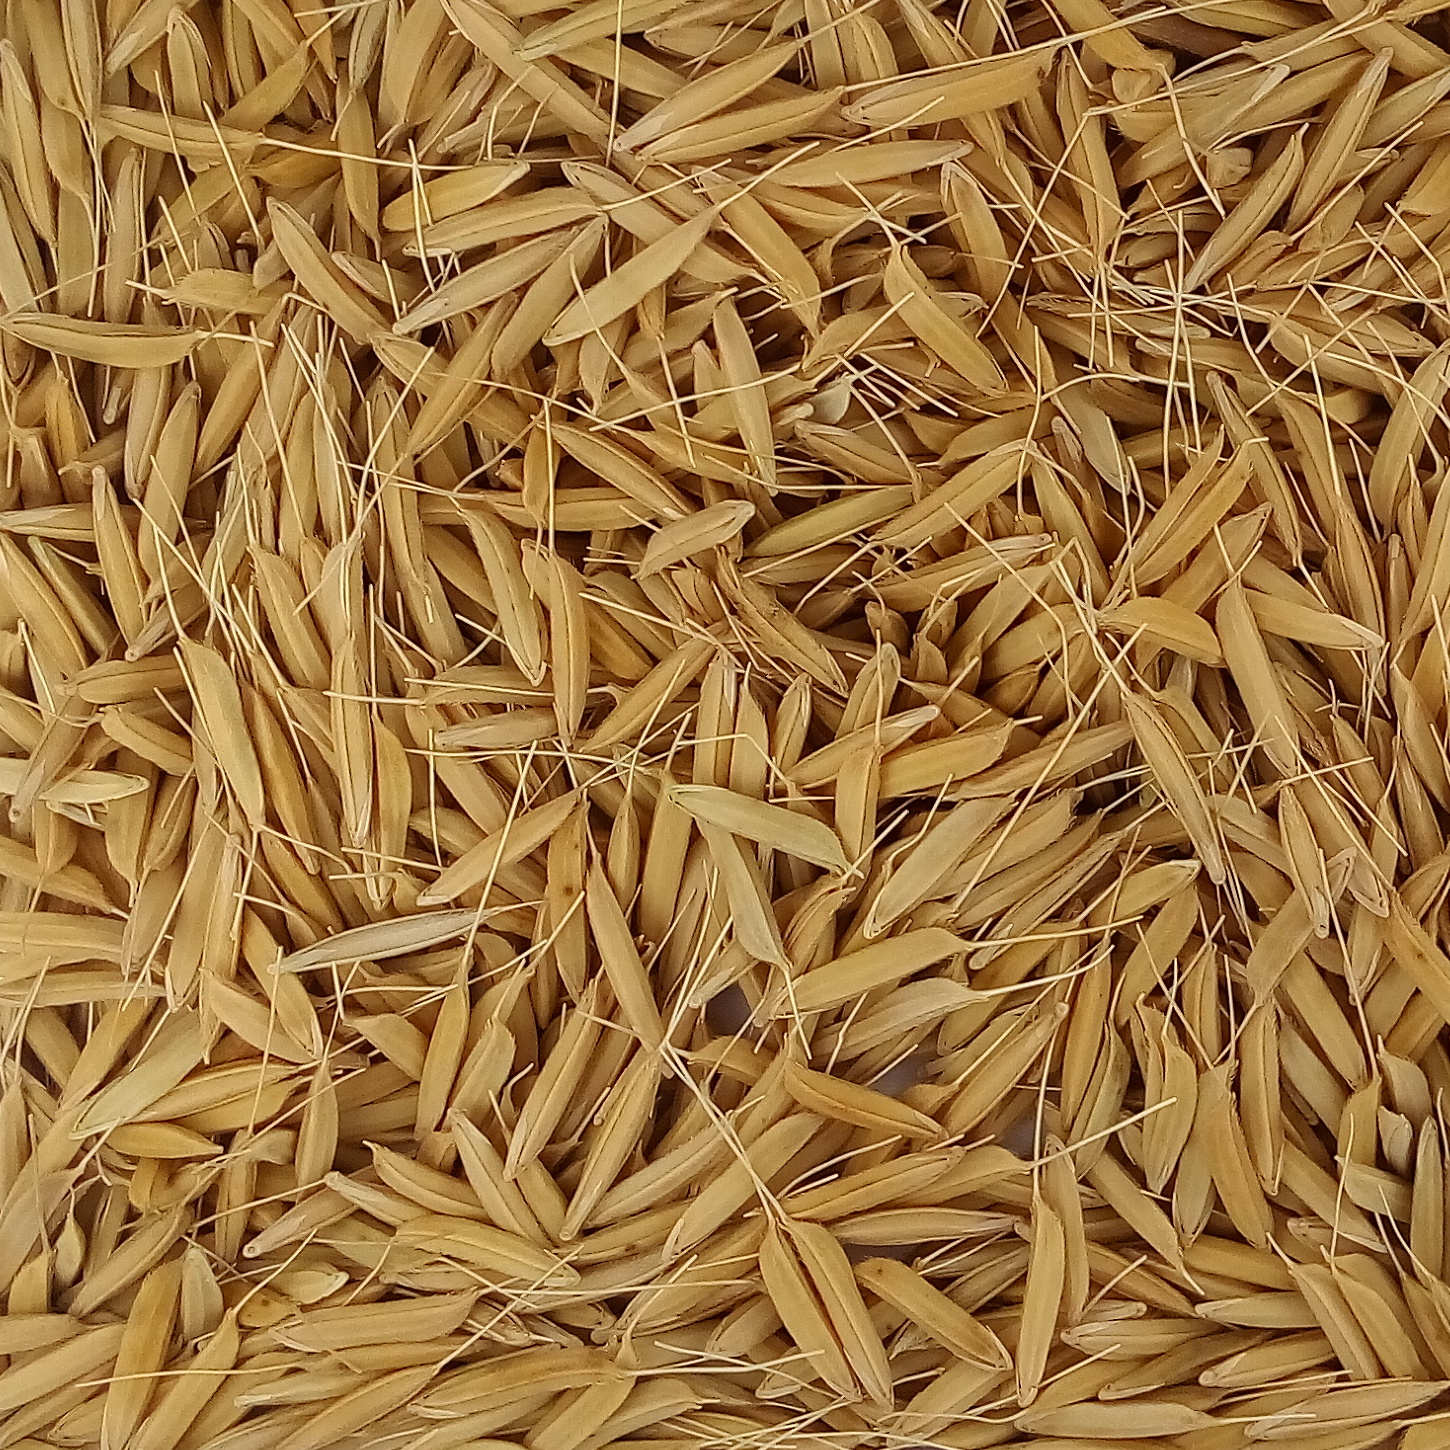
Rice seed variety: PB1